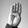
ASL letter: B